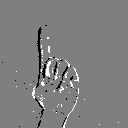
ASL letter: z